List of rail accidents (2020–present)

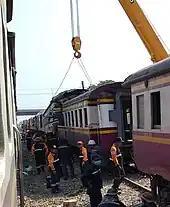
Wreckage being cleared at Pak Tho station, Thailand

24 February – Thailand – a freight train from Hat Yai Junction to Bang Sue and passenger train No.37 collided head-on at Pak Tho Railway Station in Ratchaburi Province, injuring at least 30.